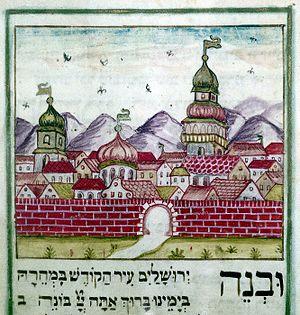
Le départ des murs, en hébreu : היציאה מן החומות, désigne le processus de construction de nouvelles résidences, en dehors des murs de la vieille ville de Jérusalem et le déplacement du centre ville vers les nouveaux quartiers. Le processus commence au milieu du XIXᵉ siècle et, au début du XXᵉ siècle, celui-ci a entièrement transformé la ville. Avant le XIXᵉ siècle, les principales zones bâties, en dehors des murs, étaient la mosquée de David, aujourd'hui une synagogue, et le village de Silwan, dorénavant un quartier de Jérusalem-Est.